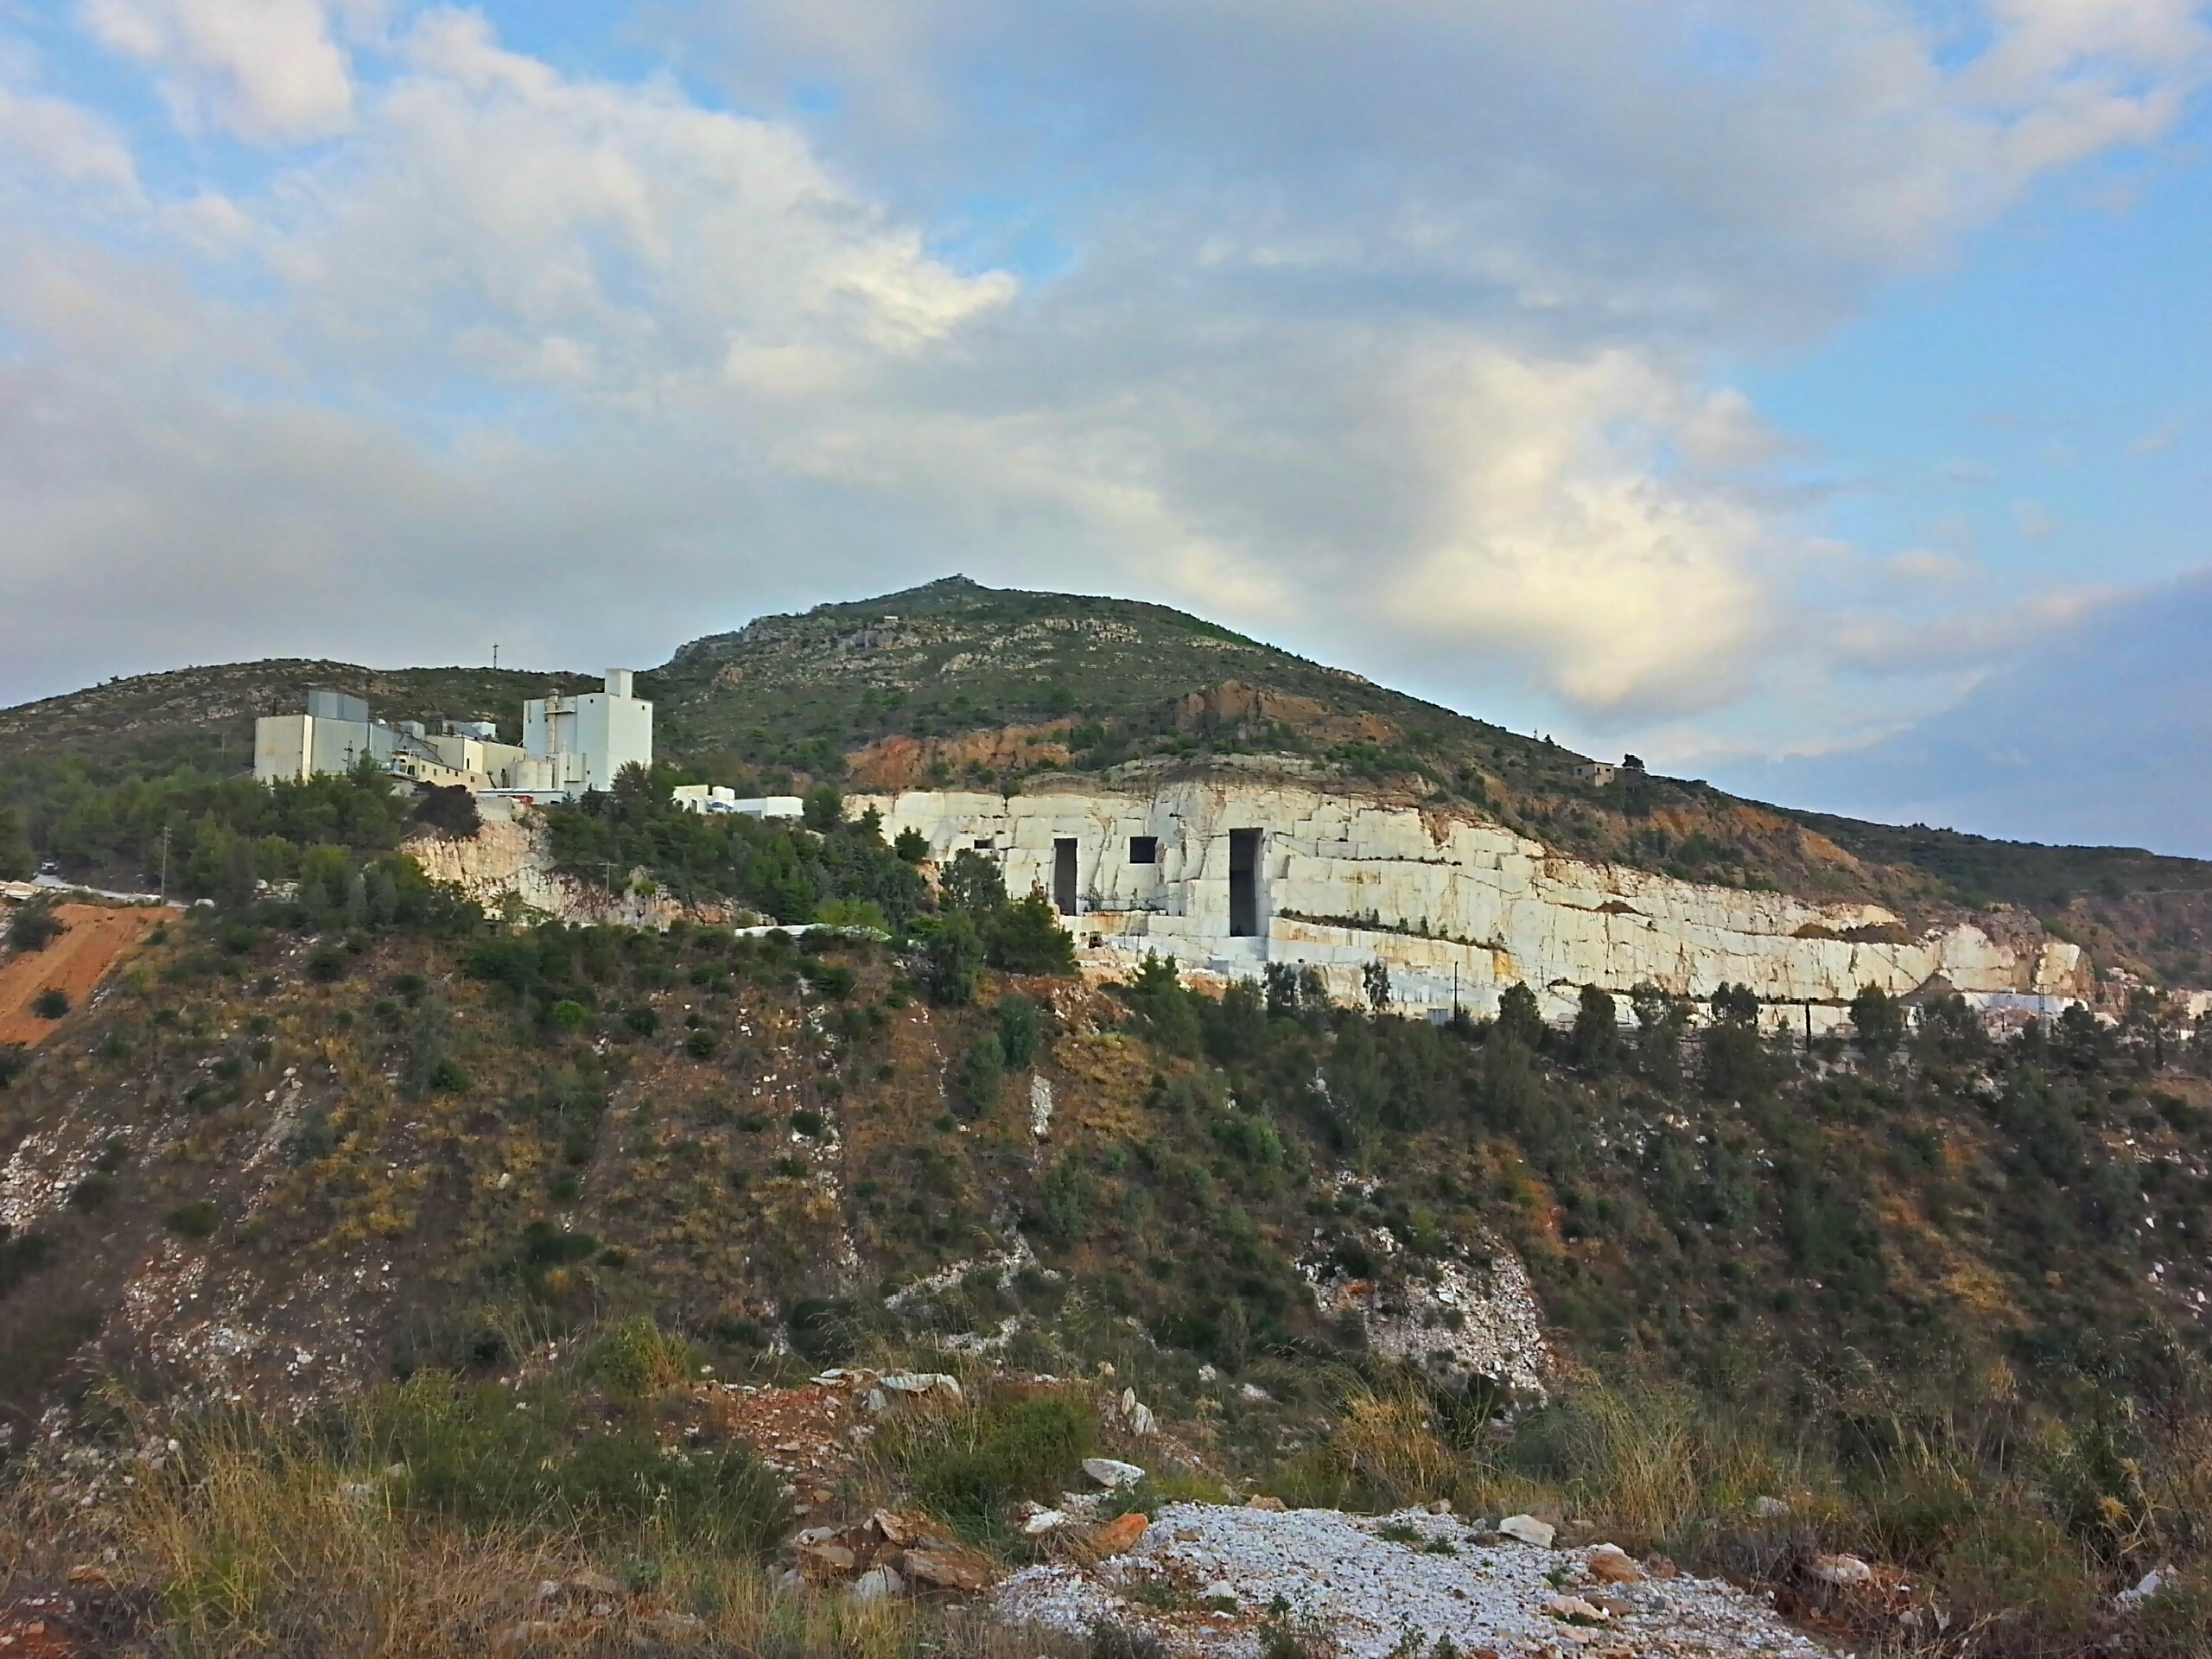
landscape, sea, coast, rock, mountain, hill, town, mountain range, stone, panorama, village, cliff, castle, industrial, machinery, industry, fortification, terrain, ruins, marble, digging, mine, heavy, quarry, mining, excavation, rural area, geographical feature, mountainous landforms, marble quarry, dionysus marble, dionysus